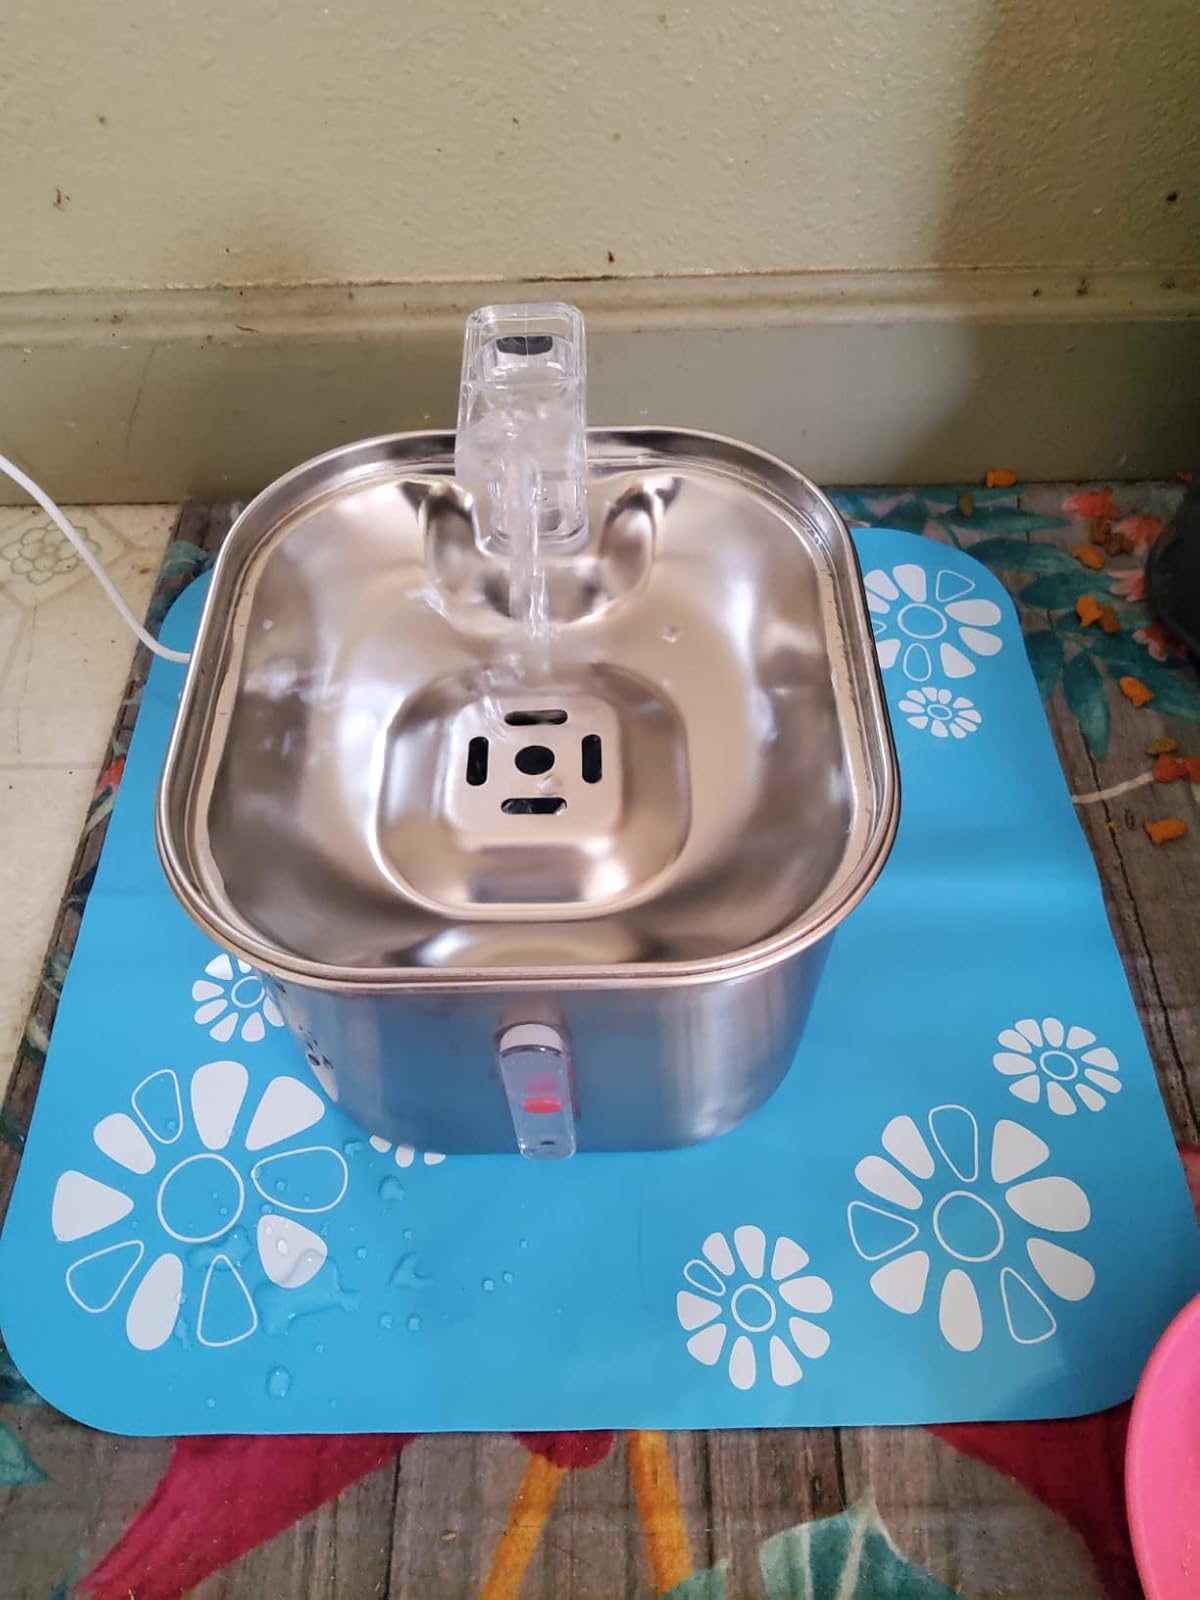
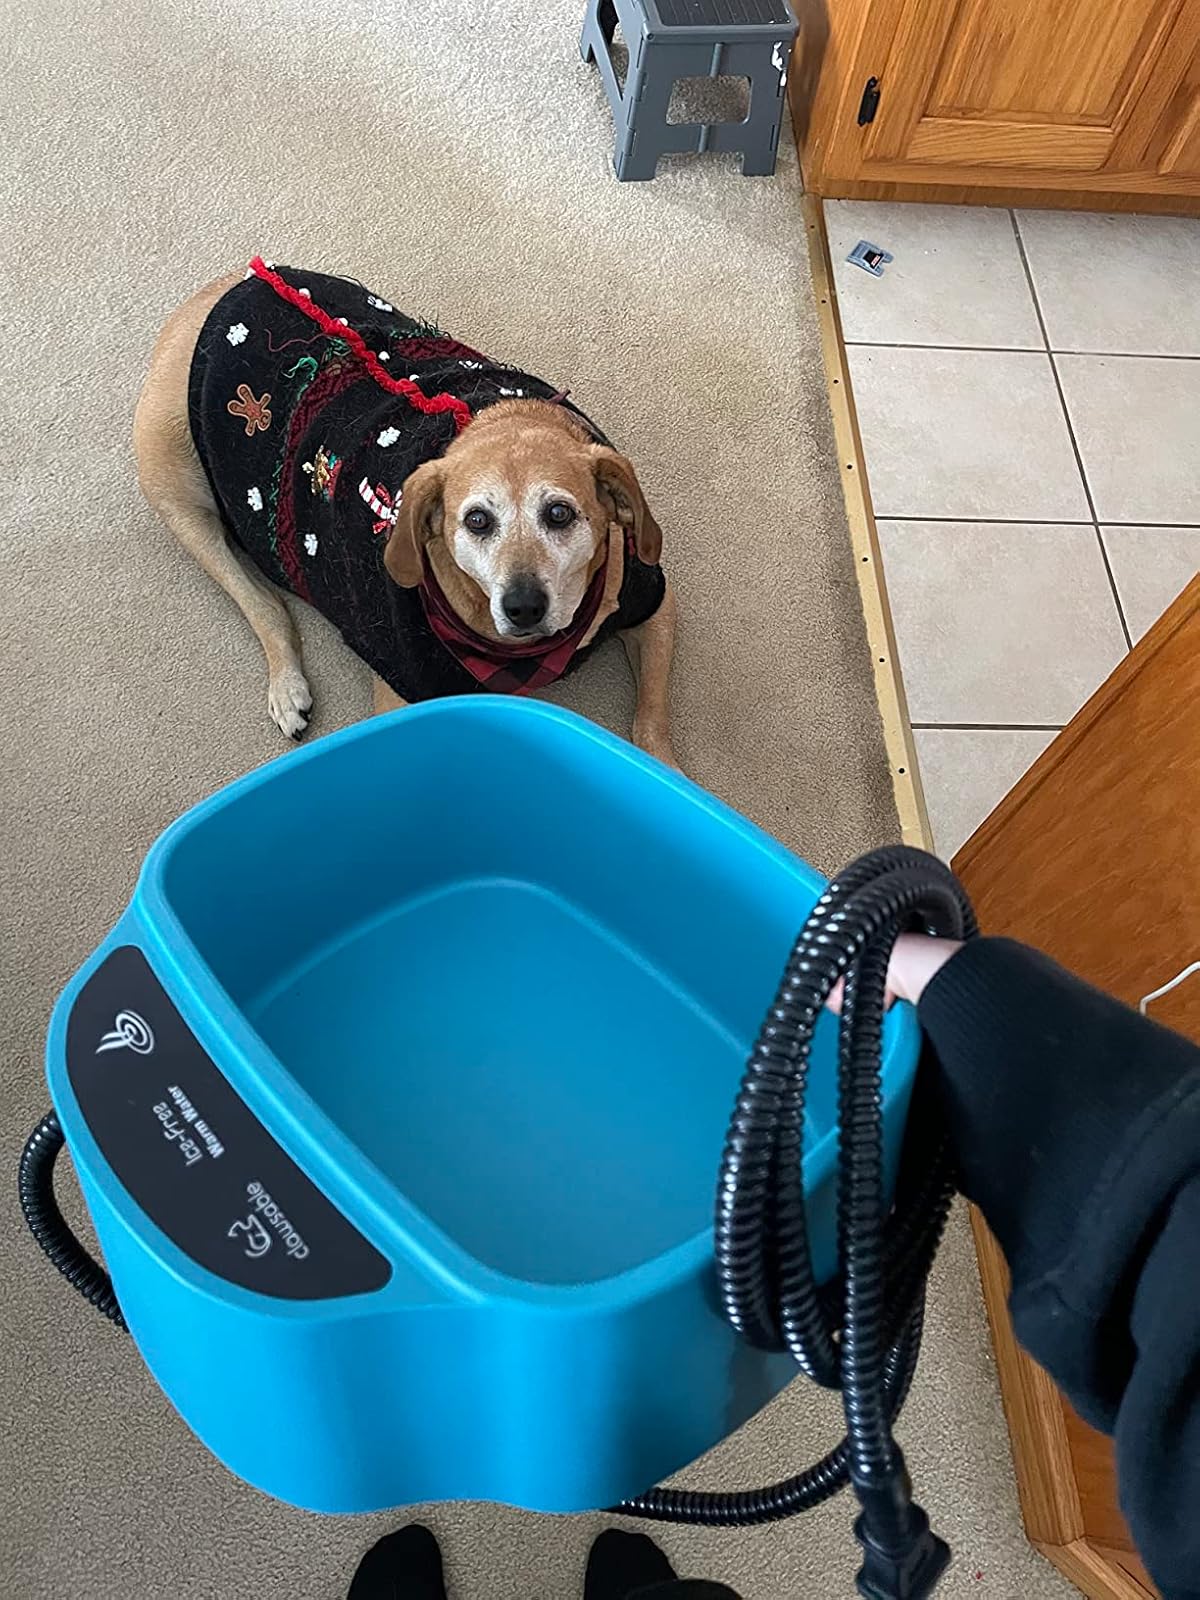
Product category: items_bowl
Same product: no